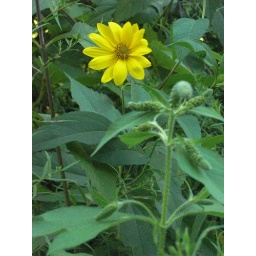
Just a portrait shot of the same yellow flower in the Credit River valley